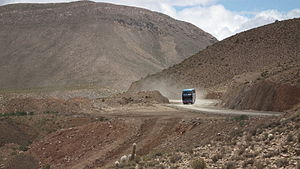
Bolivia / Transport / Vejsystem
Bus på rute 5 mellem Potosí og Uyuni.
Bolivia, officielt Den Flernationale Stat Bolivia, er en indlandsstat i det vestlige Sydamerika. Hovedstaden er Sucre, mens La Paz er regeringsby og landets finansielle centrum. Bolivias største by og industrielle centrum er Santa Cruz de la Sierra, der ligger i den lavtliggende østbolivianske region Llanos Orientales.